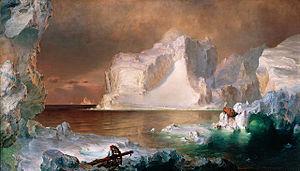
Le musée d'Art de Dallas est la principale institution culturelle de Dallas. C’est en 1984, soit 80 ans après sa création, que le musée déménagea de Fair Park pour s’installer au centre de Dallas. Le bâtiment qui abrite aujourd’hui la collection fut imaginé et créé par Edward Larrabee Barnes, vainqueur en 2007 de la médaille d’or de l’AIA.
Mary Wollstonecraft [ˈmɛəɹi ˈwʊlstənkrɑːft], née le 27 avril 1759 à Spitalfields, un quartier du Grand Londres, et morte le 10 septembre 1797 à Londres, est une maîtresse d'école, femme de lettres, philosophe et féministe anglaise.